Emperor of Dreams: A Clark Ashton Smith Bibliography

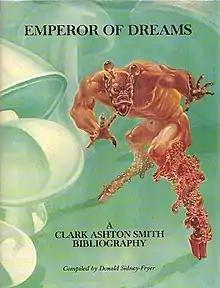
Dust-jacket from the first edition

Emperor of Dreams: A Clark Ashton Smith Bibliography is a bibliography of Clark Ashton Smith by Donald Sidney-Fryer. It was first published by Donald M. Grant, Publisher, Inc. in 1978 in an edition of 1,375 copies.